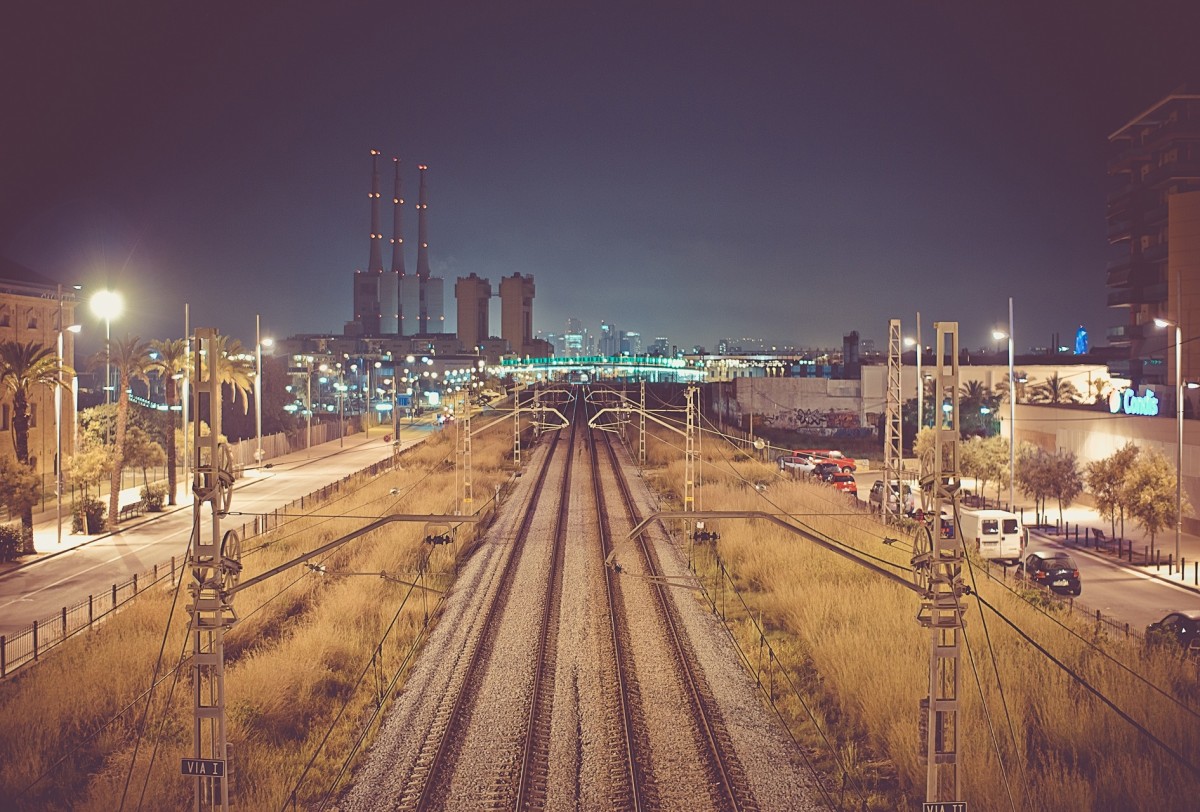
Tags: railroad, road, skyline, street, night, highway, rail, city, train, cityscape, downtown, dusk, transport, evening, stadium, infrastructure, aerial photography